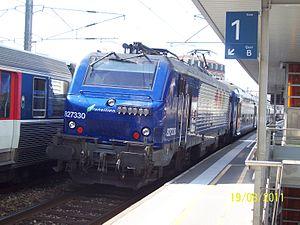
BB 27300 tractée à destination de Mantes, sur la ligne J du Transilien
La ligne J du Transilien, plus souvent simplement dénommée ligne J, est une ligne de trains de banlieue qui dessert l'ouest de l'Île-de-France, avec plusieurs embranchements. Elle relie la gare de Paris-Saint-Lazare à Ermont - Eaubonne, Gisors, Mantes-la-Jolie et Vernon - Giverny.